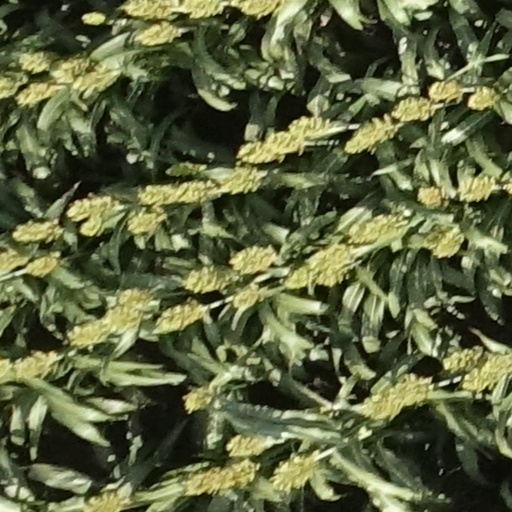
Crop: sorghum